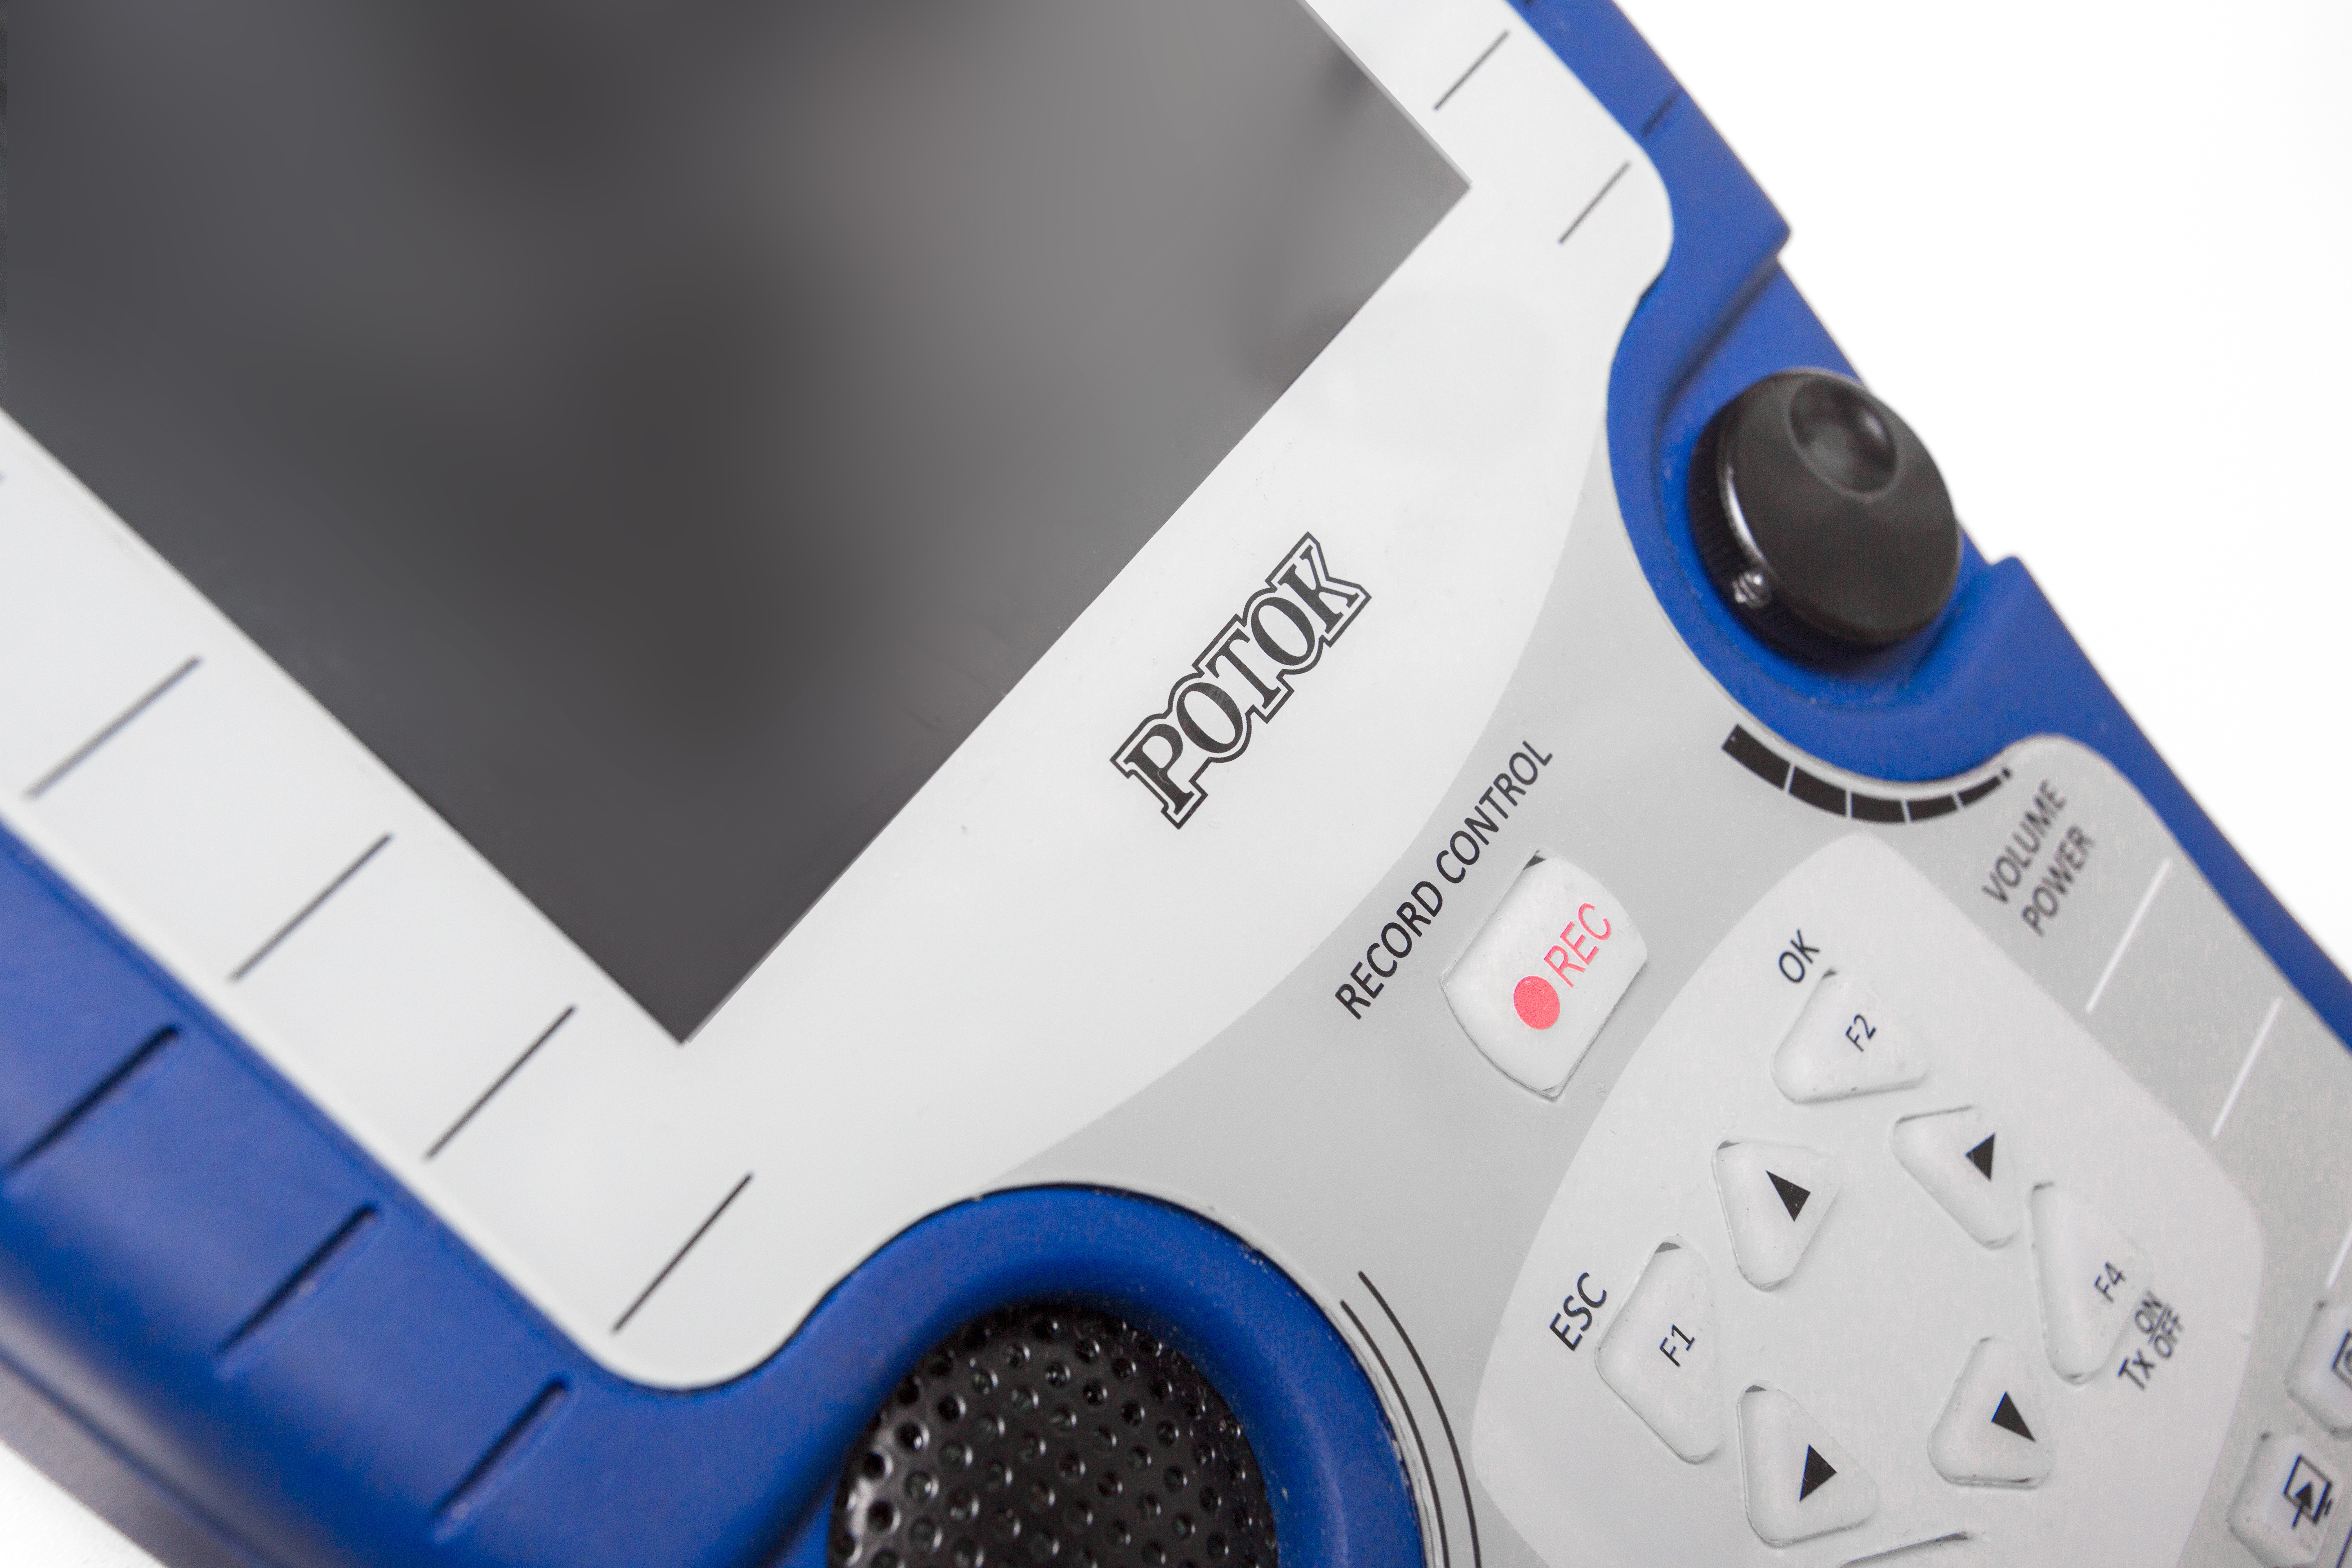
wheel, vehicle, gadget, broadcast, product, video, video transmitter, dvb t